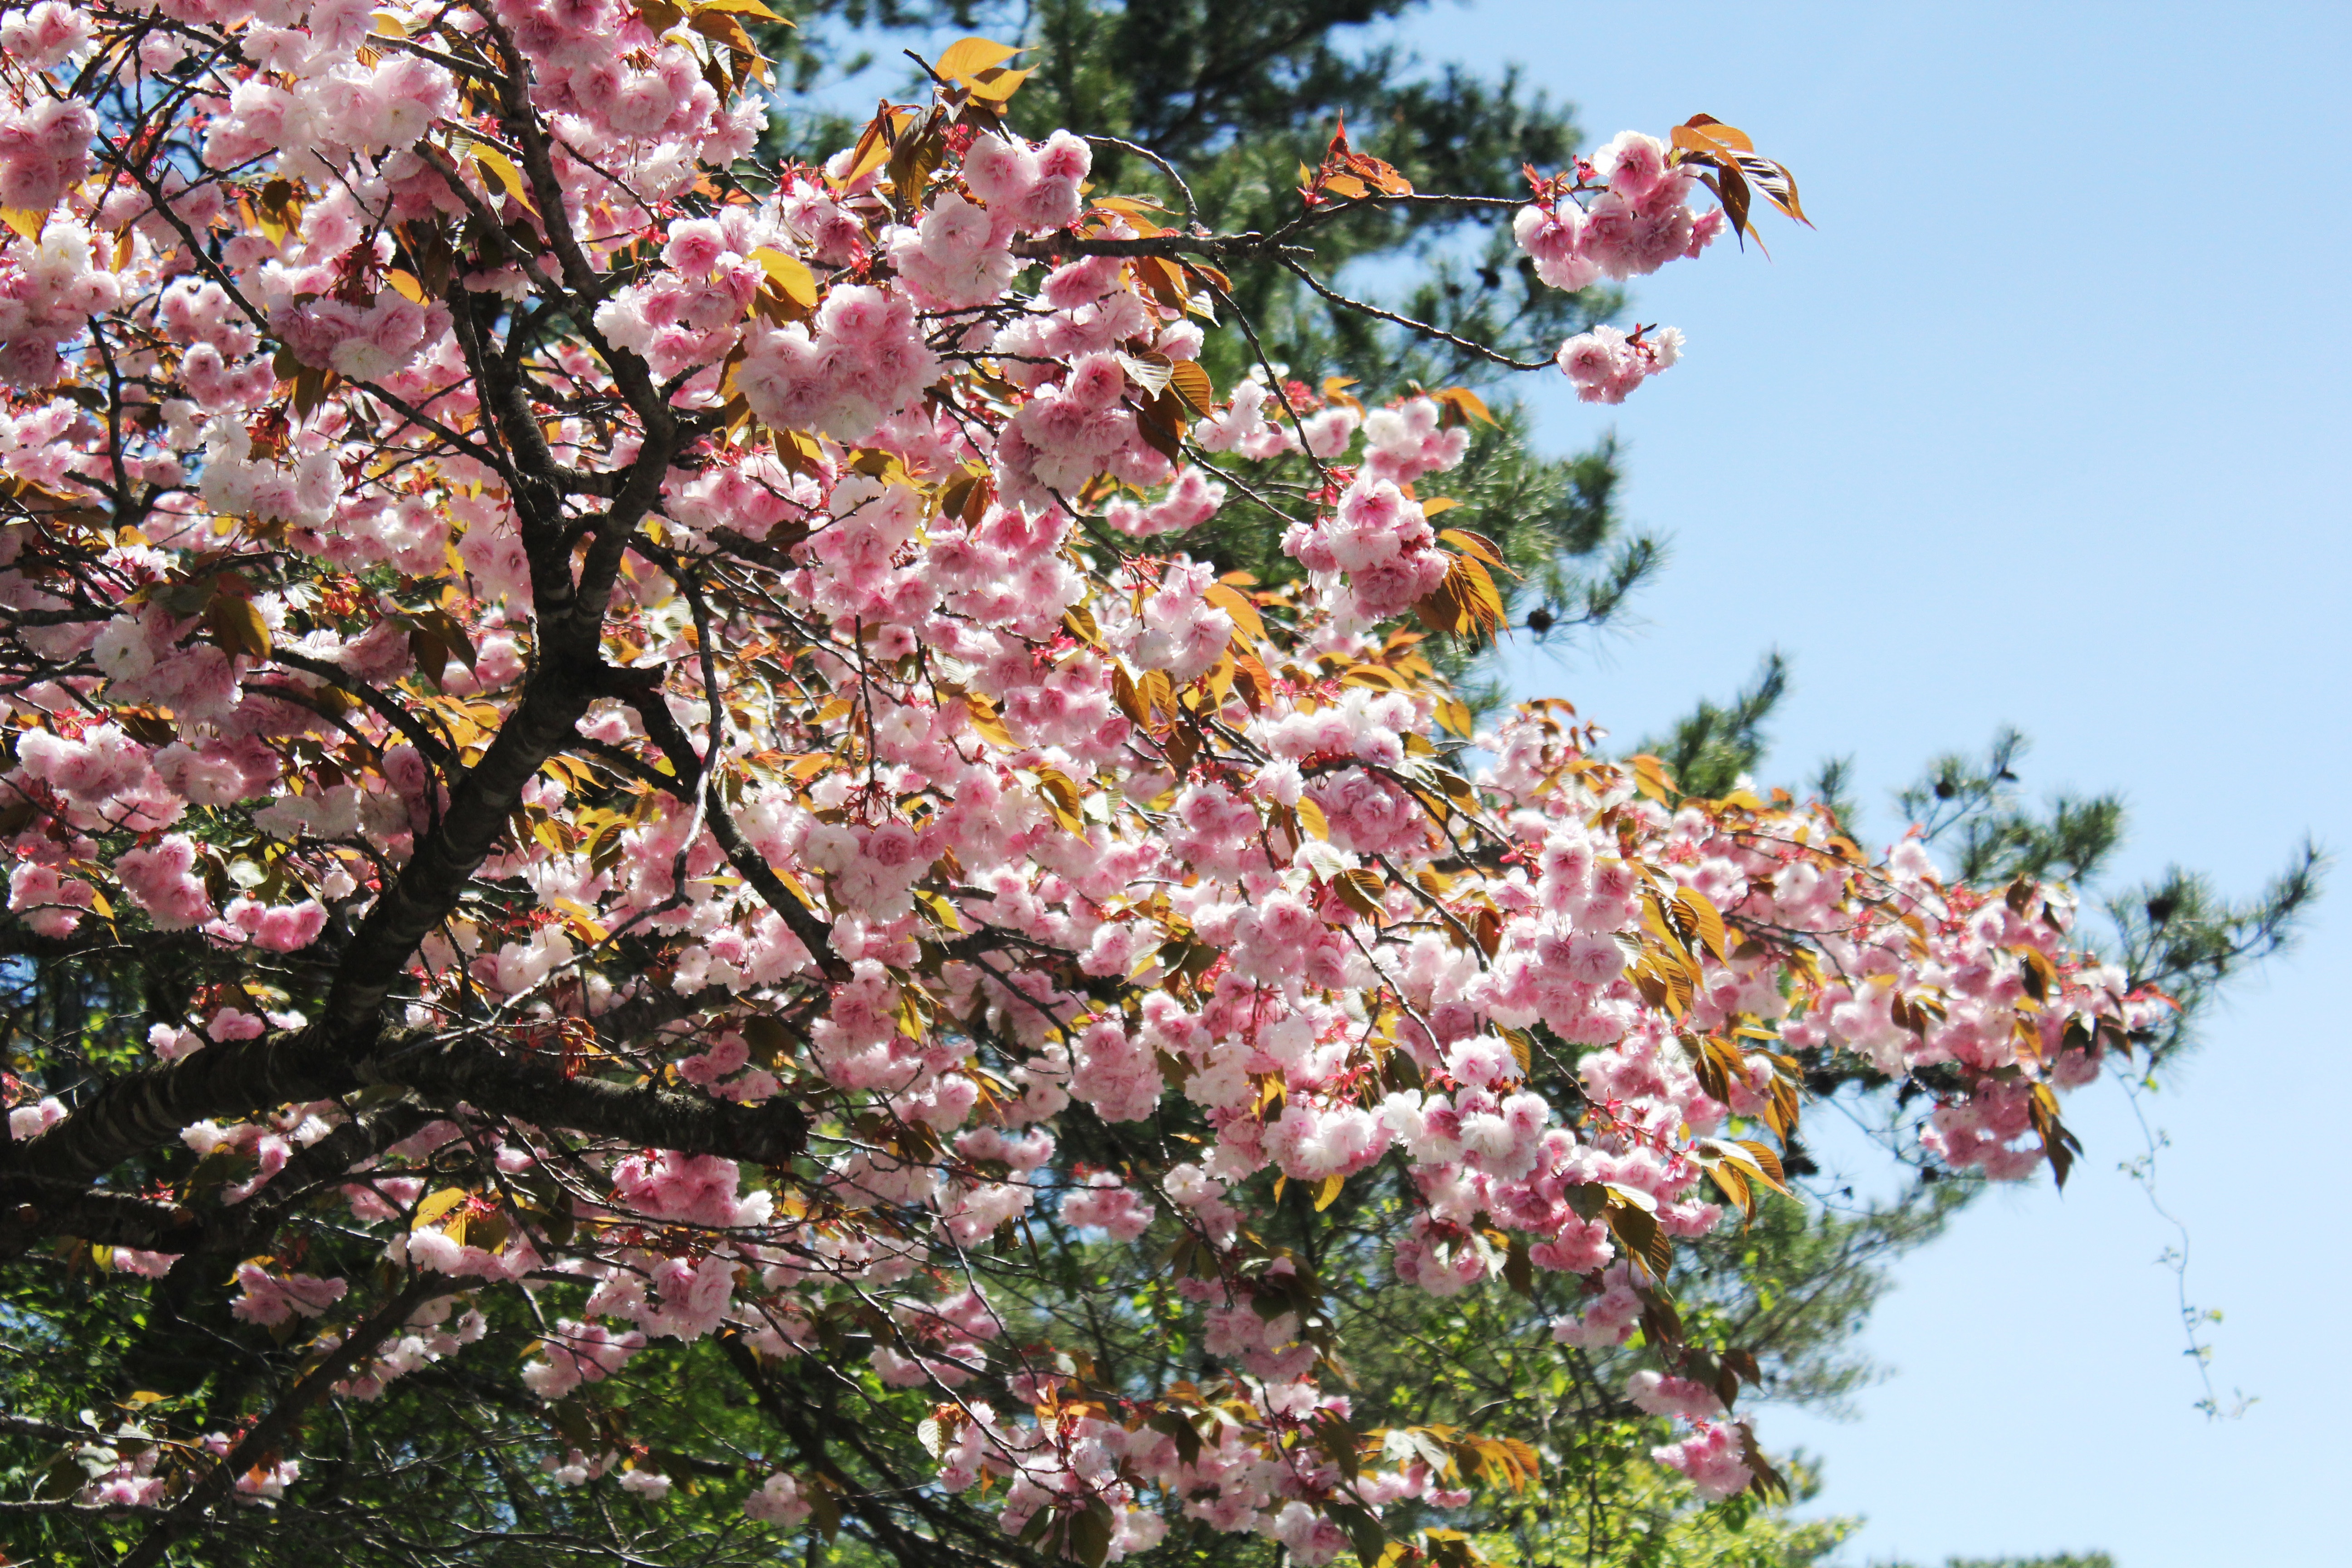
tree, branch, blossom, plant, flower, spring, produce, botany, flora, shrub, flowering plant, rose family, woody plant, land plant